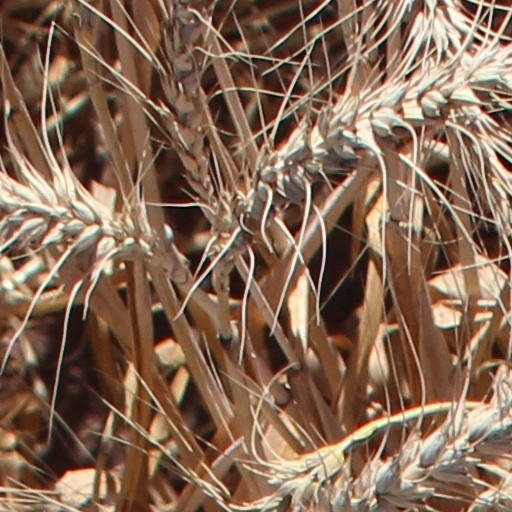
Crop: wheat